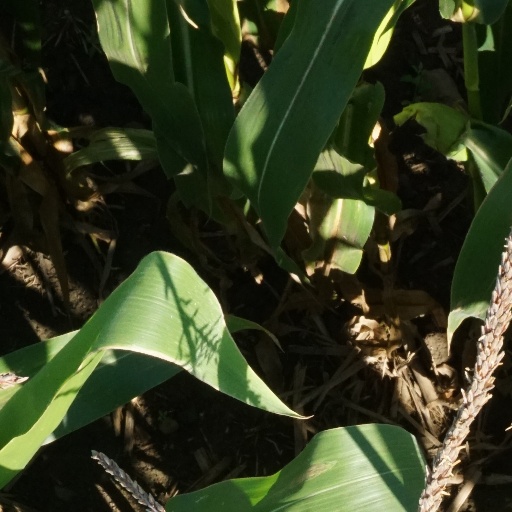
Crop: maize; corn